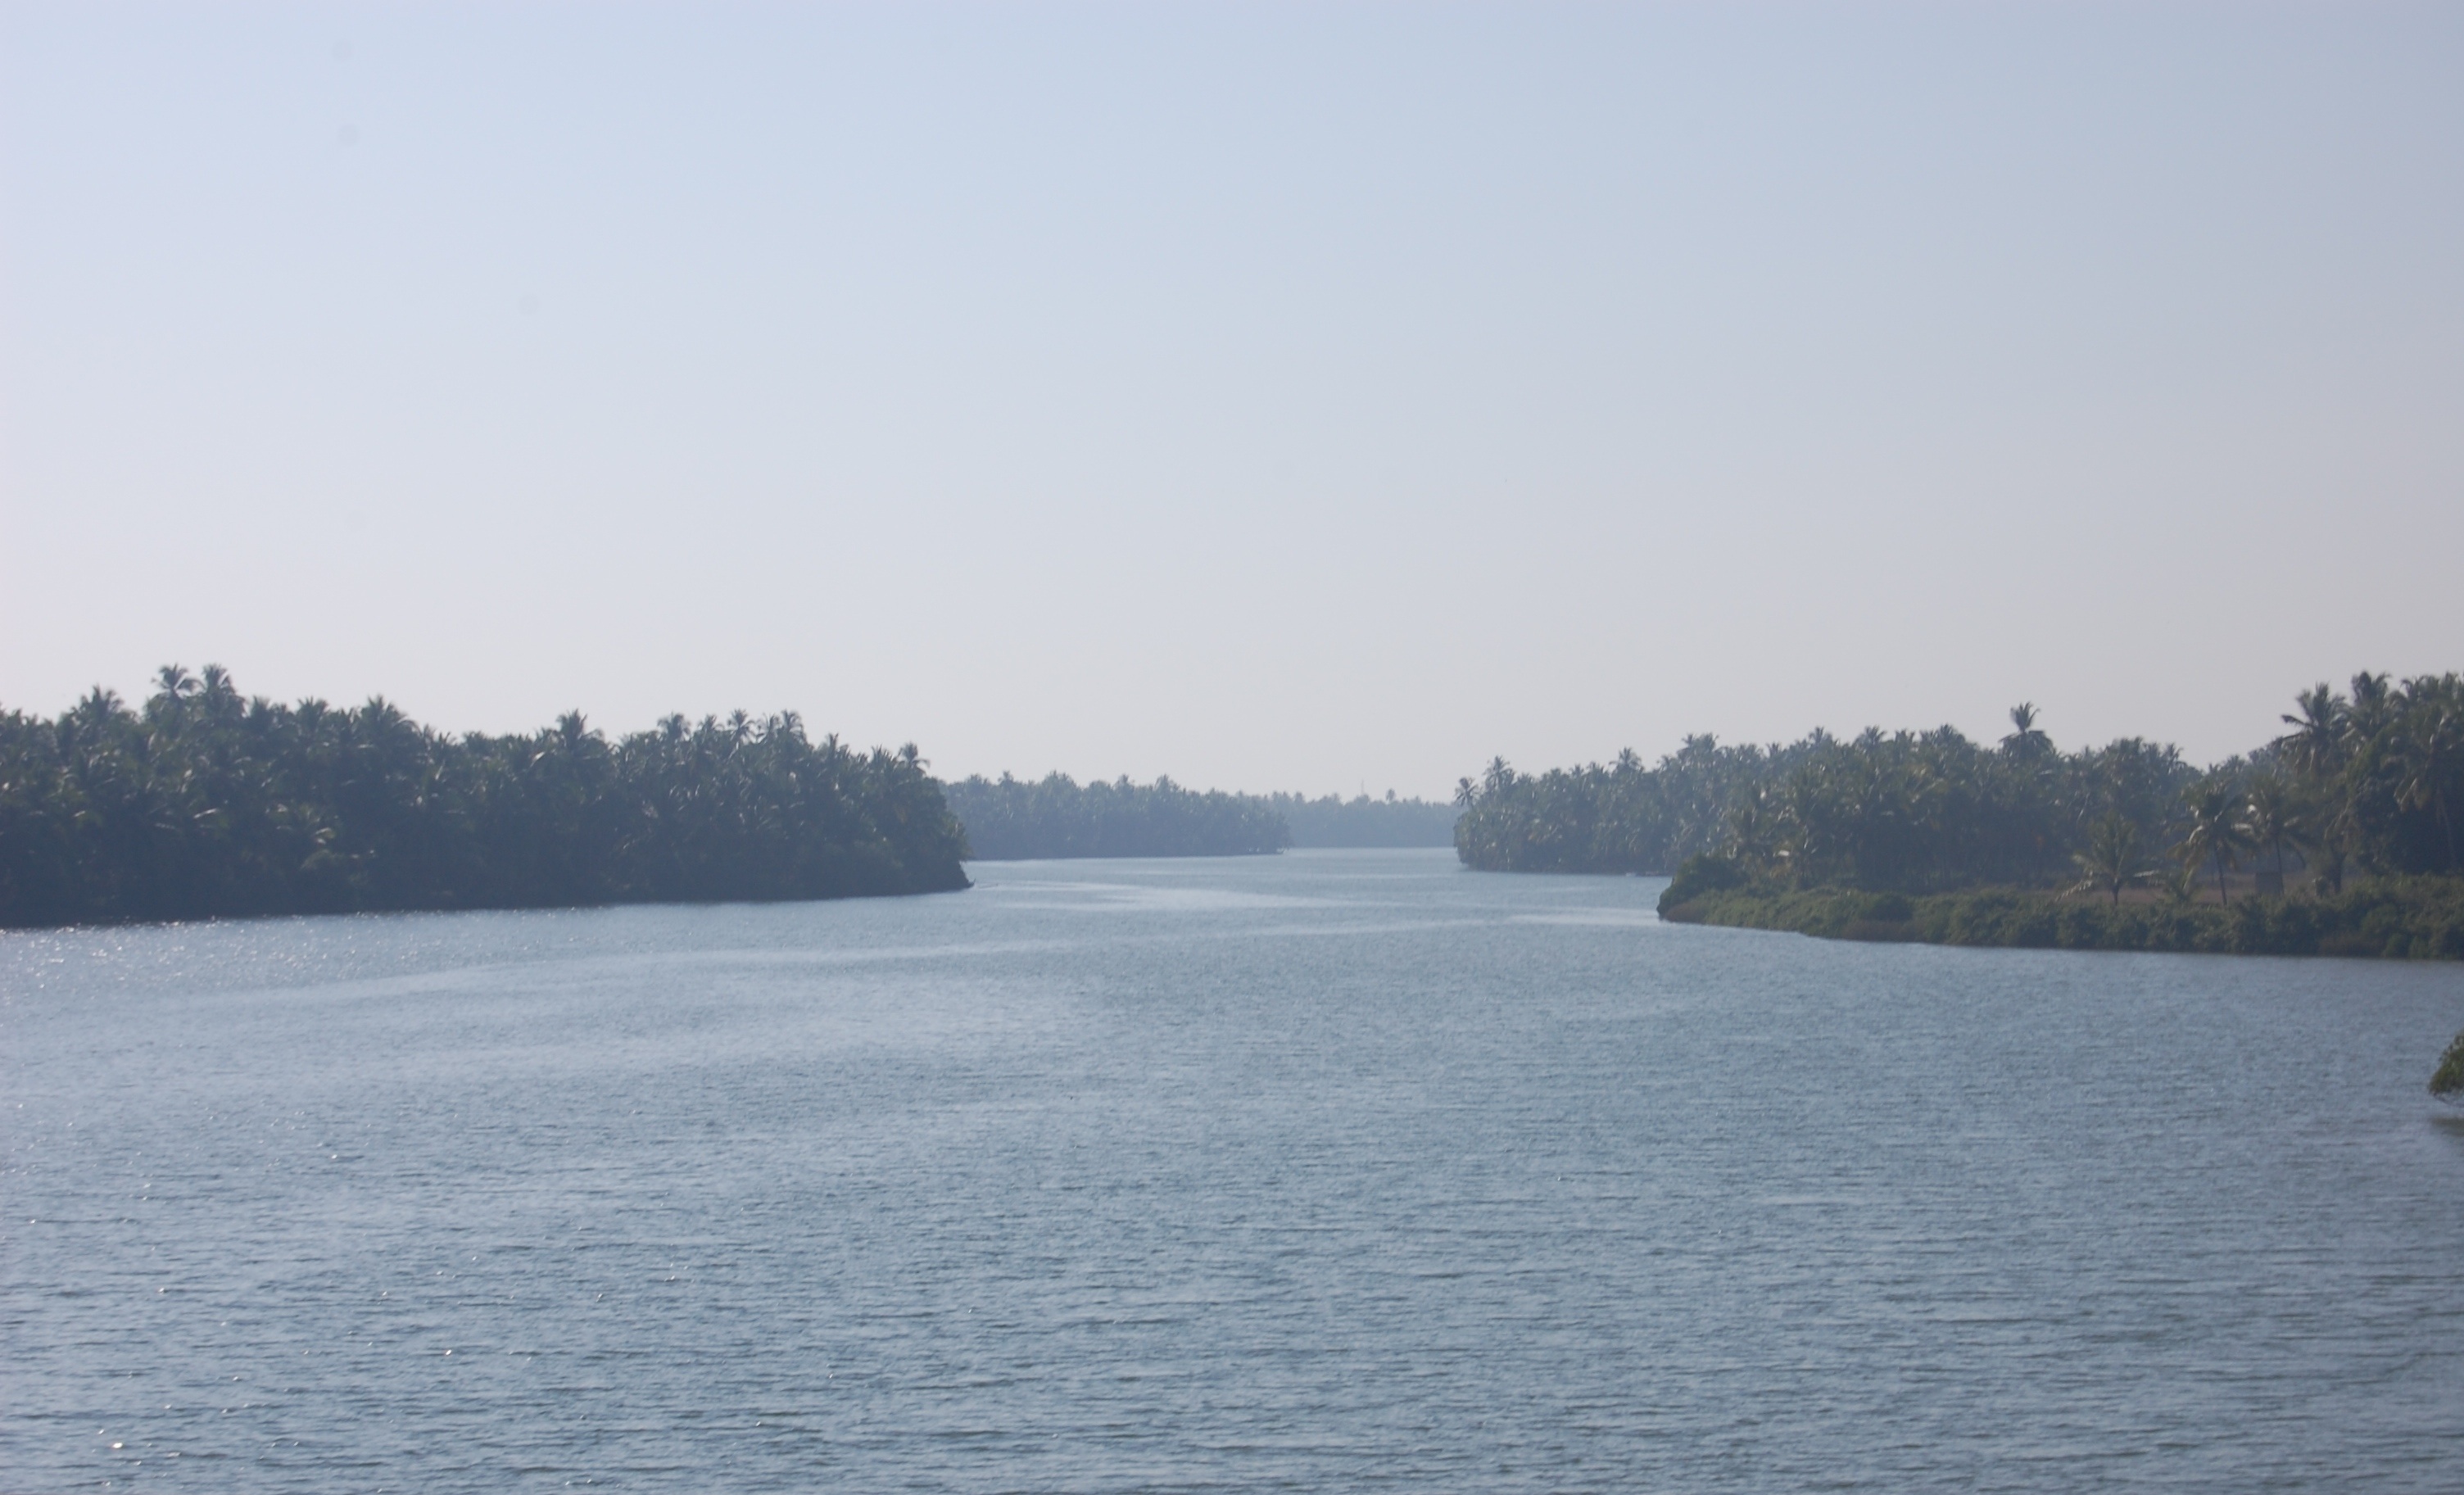
sea, coast, water, shore, lake, river, vehicle, bay, reservoir, waterway, body of water, loch, atmospheric phenomenon